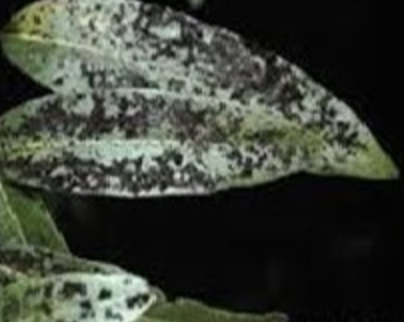
Label: sooty_mold